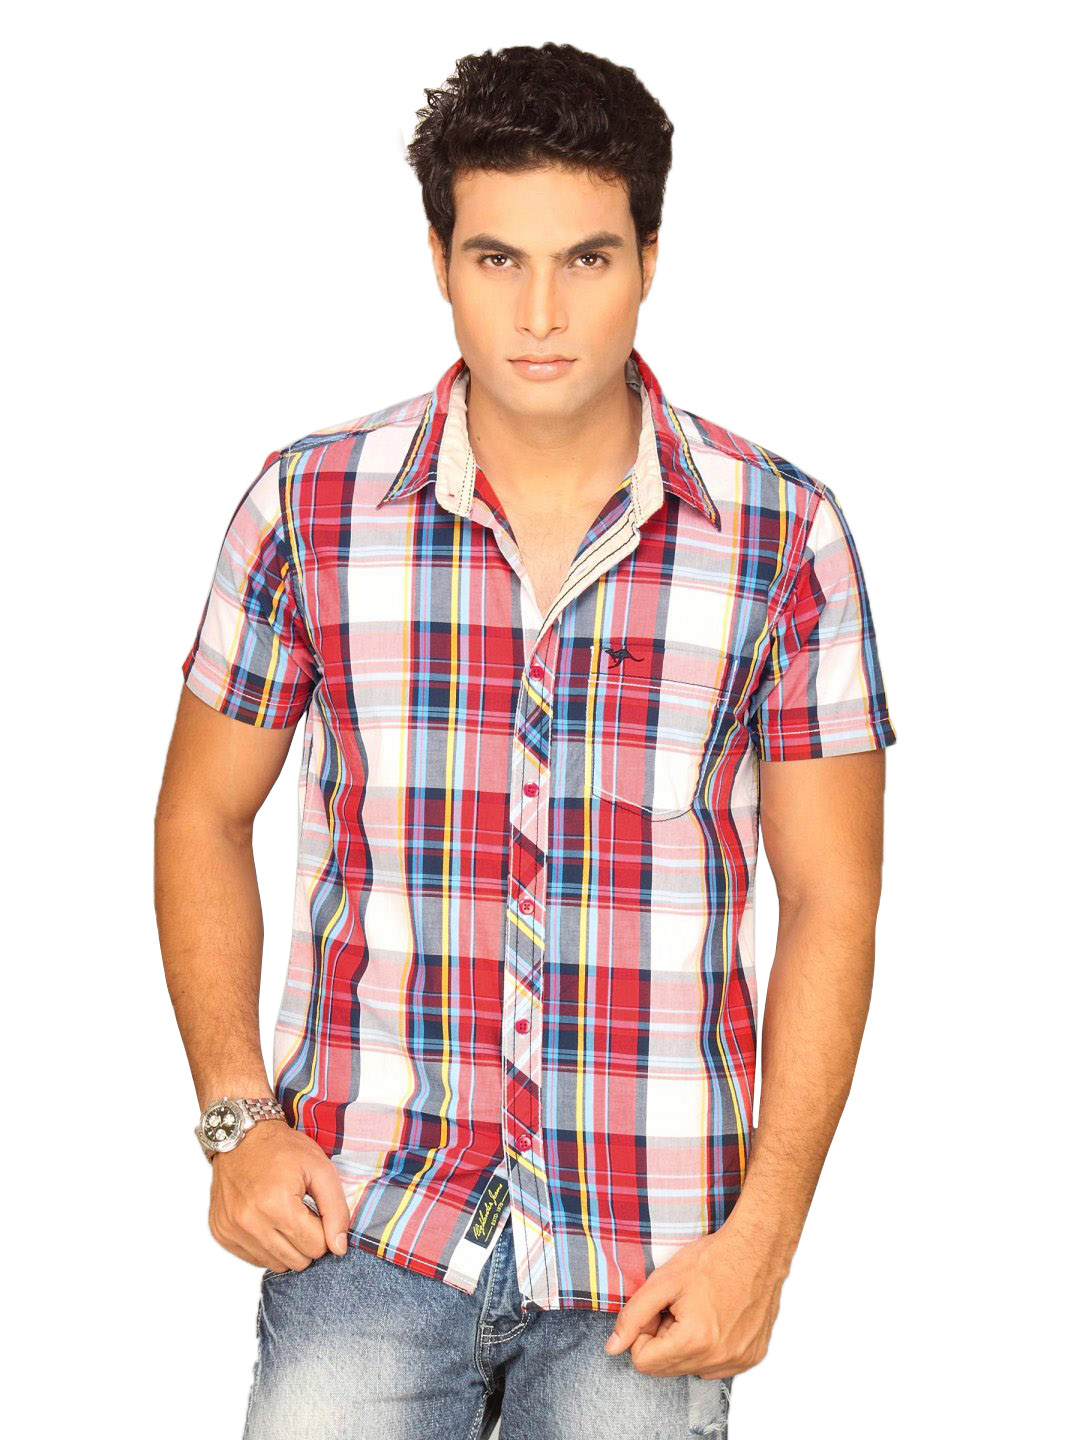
Highlander Men Red Blue Checked Slim Fit Shirt
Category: Apparel / Topwear / Shirts
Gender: Men
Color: Red
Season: Summer 2011
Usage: Casual